Structure of the United States Space Force

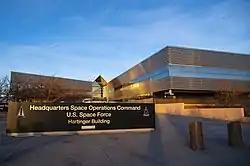
Hartinger Building, SpOC headquarters at Peterson Space Force Base, Colorado.

The Space Staff is the headquarters of the U.S. Space Force. Like the U.S. Air Force's Air Staff that is under the Department of the Air Force, it is overseen by the Office of the Secretary of the Air Force. It is responsible for developing doctrine, guidance, and plans in performing the Space Force's functions, cooperating with the Air Staff on support issues. It is composed of the military service's most senior leaders: the chief of space operations, the vice chief of space operations, and the chief master sergeant of the Space Force. Like the other services, there is a director of staff who oversees the synchronization of policies and plans of the headquarters staff and four deputy chiefs of space operations.